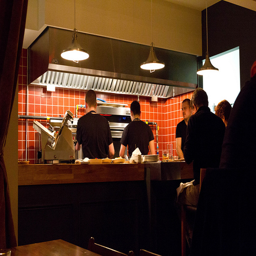
A group of people who are at a restaurant.
Culinary workers preparing food items in commercial setting.
An open kitchen were a lot of good food is being made.
a number of people in a kitchen preparing food
Some men prepare food in a kitchen, while others wait.